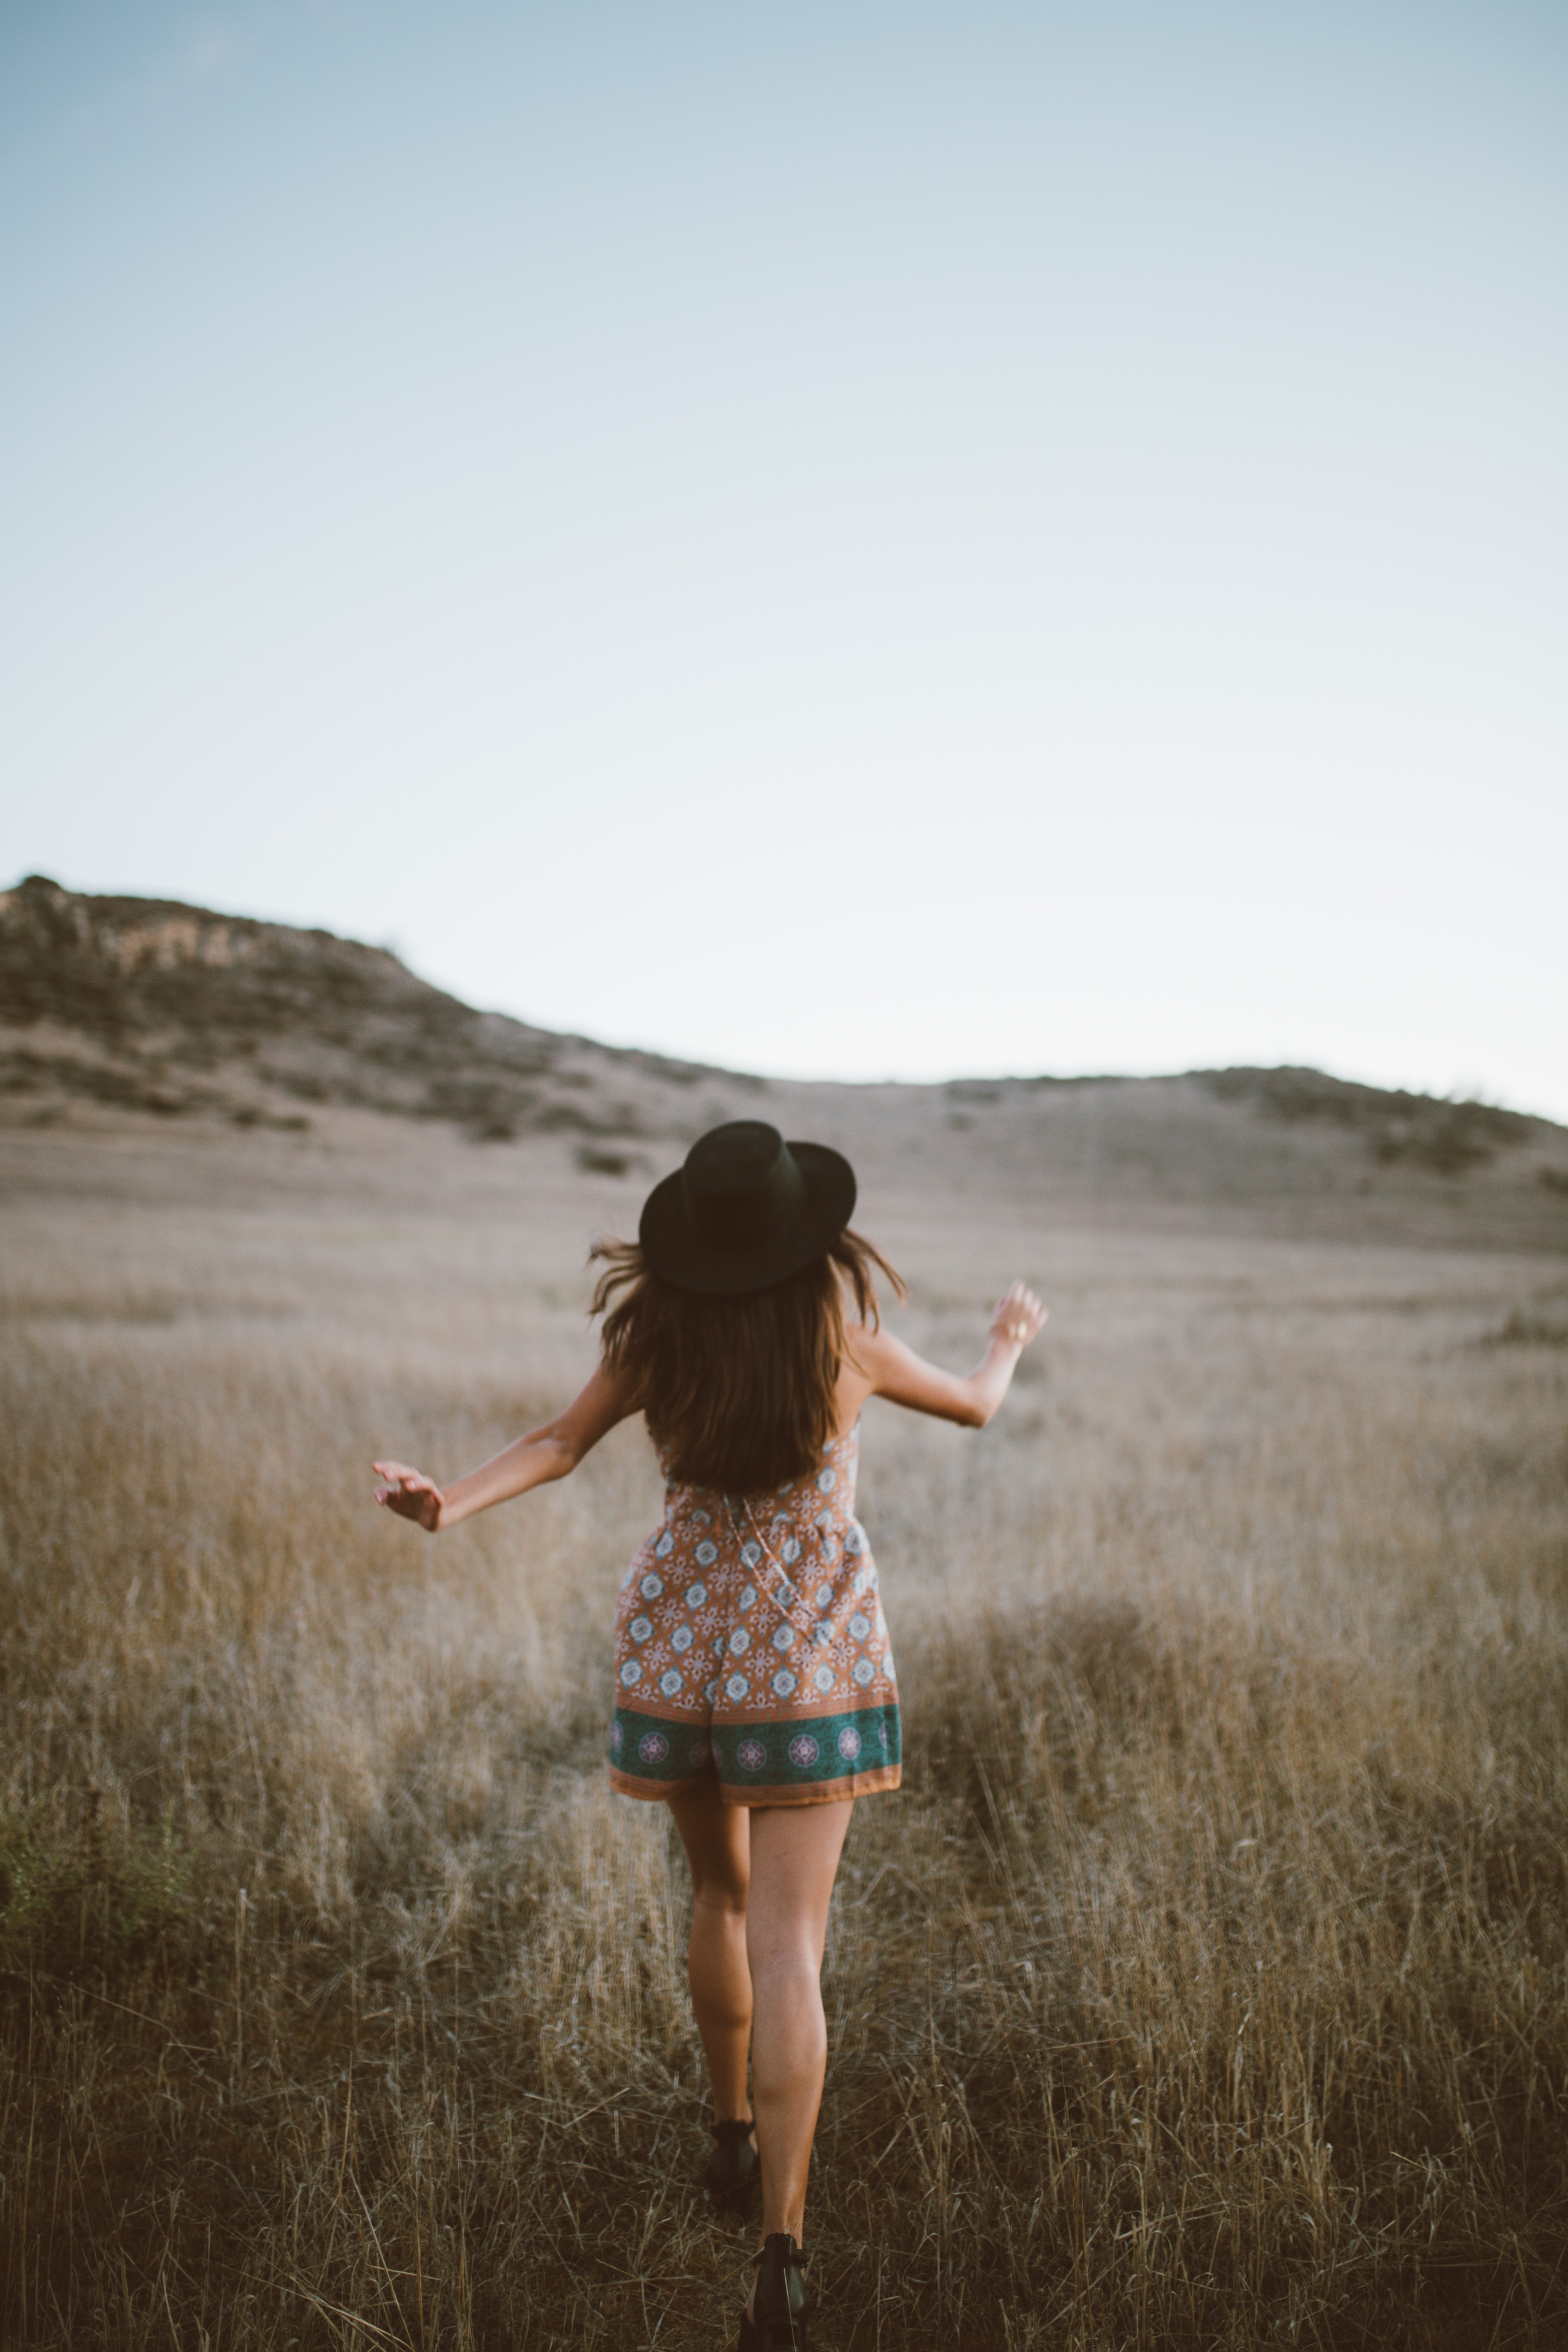
sea, sand, horizon, girl, woman, photography, sunlight, morning, model, child, hat, fashion, lady, romper, photograph, beauty, habitat, photo shoot, natural environment